Continental Currency dollar coin

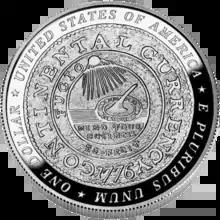

An adaption of the Continental Currency dollar coin appears on the reverse of the "Founding Father" variety of the 2006 Benjamin Franklin silver dollar.